Pioneer Hi Bred International

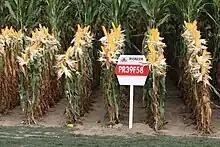
Presentation of Pioneer's "PR39F58" maize at Werktuigendagen, Belgium 2009

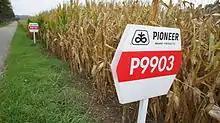
Presentation of Pioneer's corn seeds near Lahr in Germany

The headquarters of Dupont Pioneer are located in Johnston, Iowa, with additional offices around the world. Pioneer produces, markets and sells hybrid seed corn in nearly 70 countries worldwide. The company also markets and sells hybrids or improved varieties of sorghum, sunflower, soybean, alfalfa, canola, rice and wheat, as well as forage and grain additives. Worldwide, Pioneer sells products through a variety of organizations, including wholly owned subsidiaries (Curry Seed, NuTech Seed, Hoegemeyer Hybrids, Doeblers Seed, Seed Consultants Inc, Terral Seeds, AgVenture Inc) joint ventures, sales representatives, and independent dealers (Burrus Hybrids, Beck's Superior Hybrids).